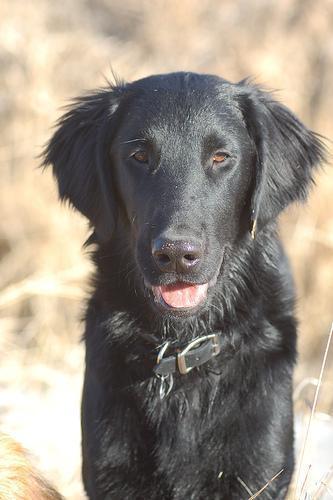
flat-coated_retriever